St Philip and St James Church, Whitton

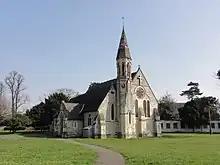
St Philip and St James Church in Whitton - panoramio.jpg

St Philip and St James Church is a Church of England church in Hounslow Road, Whitton, Richmond-upon-Thames, London.